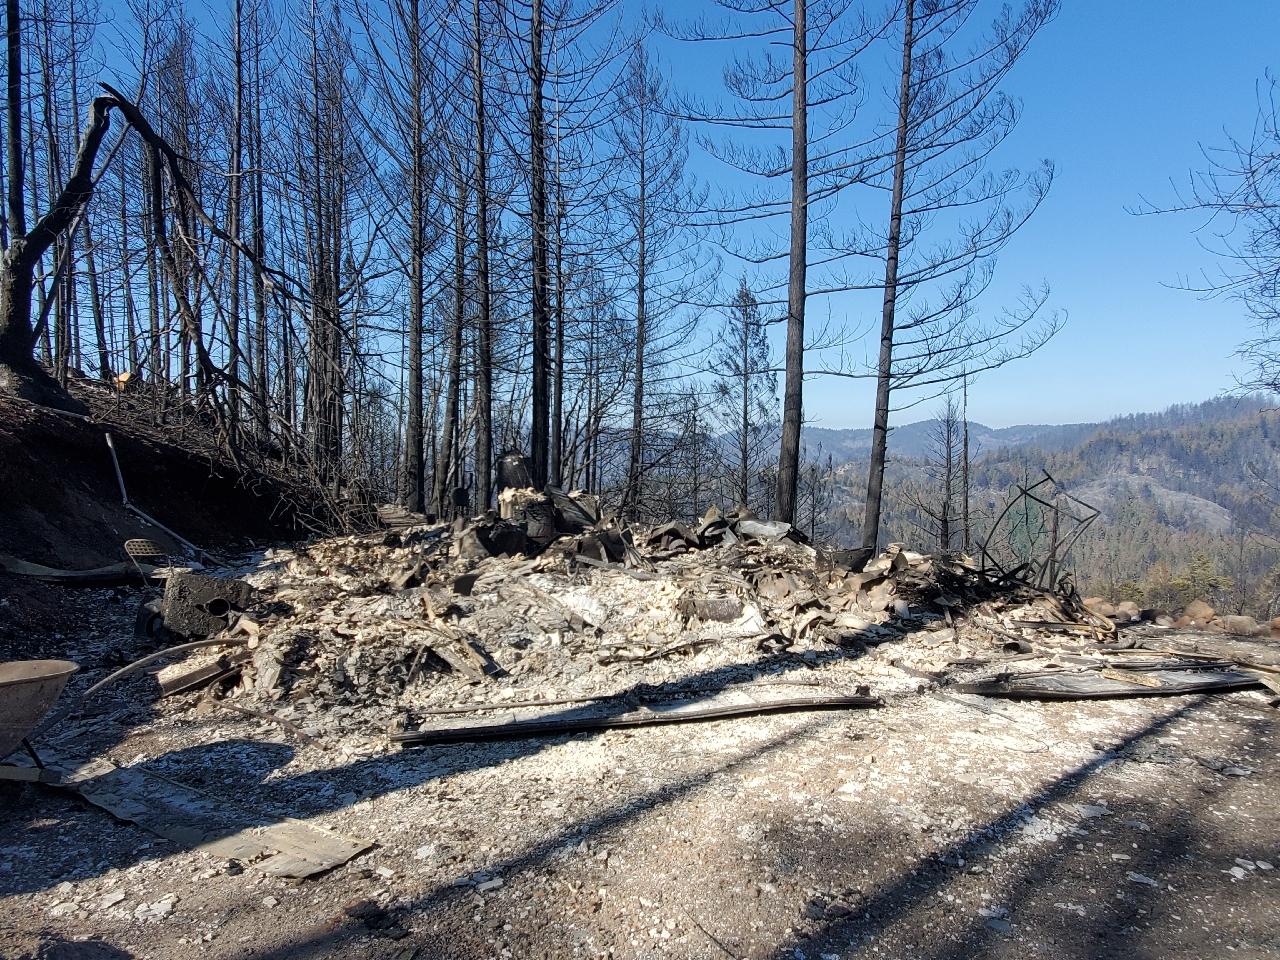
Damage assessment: destroyed